Émile Dubois (murderer)

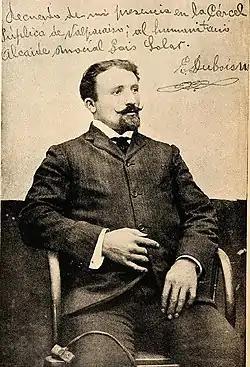
Undated photograph of Émile Dubois.

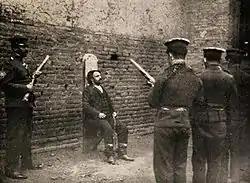
Émile Dubois said before his execution: "Execute me and well to the heart".

Louis-Amadeo Brihier Lacroix, better known as Émile Dubois (29 April 1867 – 26 March 1907) was a French serial killer and robber, known as a folk hero in Chile.